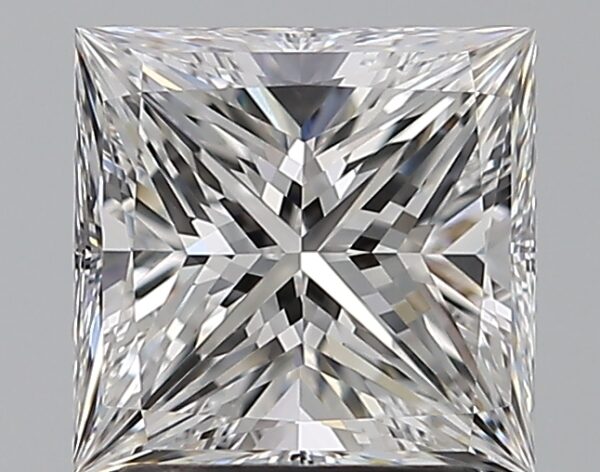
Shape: princess
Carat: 1.9
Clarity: VVS2
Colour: D
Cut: EX
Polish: EX
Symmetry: EX
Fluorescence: N
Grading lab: GIA
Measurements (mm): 7.03 x 6.86 x 5.06